COVID-19 pandemic in Turkey

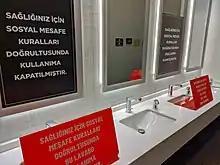
Social distance warnings in a mall's toilet.

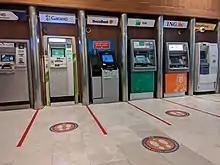
Social distance stickers placed on the floor in the ATM part of a shopping mall.

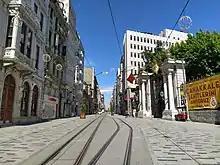
İstiklal Avenue and Galatasaray, Beyoğlu during the curfew on 30 May 2020

On 4 May, the Coronavirus Scientific Advisory Board stated that public-health interventions—lockdowns and mask use—had led to major drops in caseloads, reducing the strain on emergency rooms and intensive-care units. Explaining that normal life would return gradually, the Ministry of Health said that Turkey had an opportunity to create and upgrade to permanently pandemic-resistant cities by subsidizing businesses to make ventilation upgrades to limit viral spread, tackling poor indoor air quality, which has long been a source of disease.